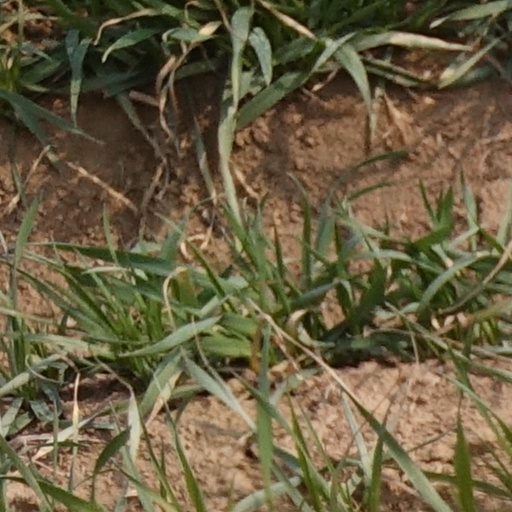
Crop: wheat